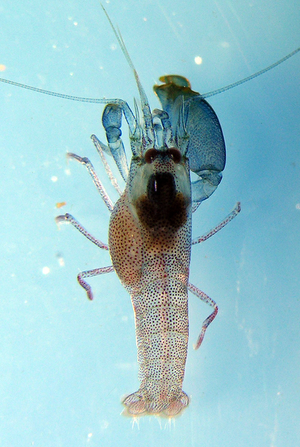
Synalpheus est un genre de crevettes marines de la famille des Alpheidae.
Les Alpheidae sont une famille de crevettes du groupe des Alpheoidea.
Synalpheus fritzmuelleri est une espèce de crevettes marines de la famille des Alpheidae.